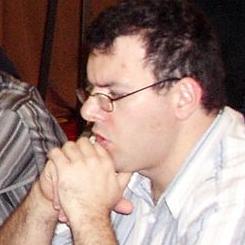
Age: 29